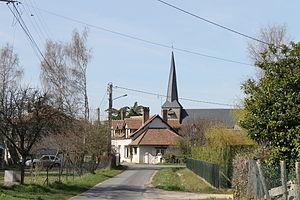
Église Saint Viâtre de Saint-Viâtre.
Saint-Viâtre est une commune française située dans le département de Loir-et-Cher, en région Centre-Val de Loire.